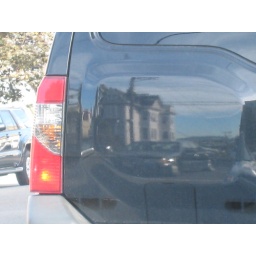
house in car